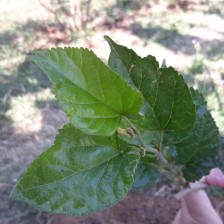
Variety: ChiangMai60